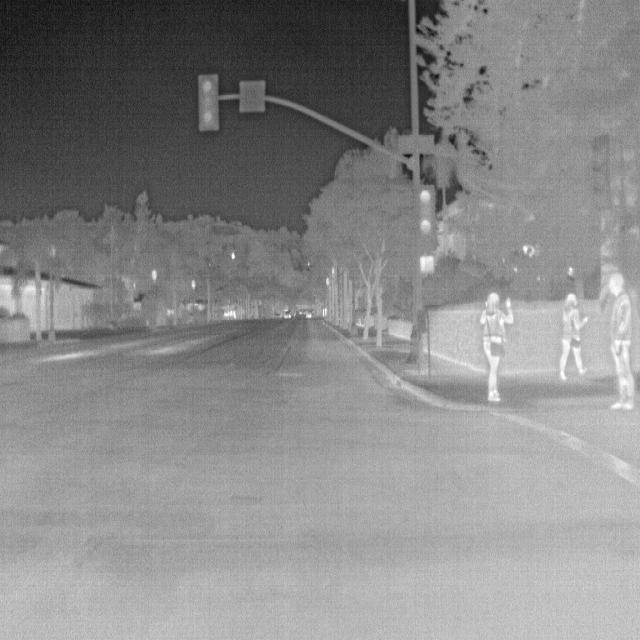
Detected objects:
label: person
label: person
label: person